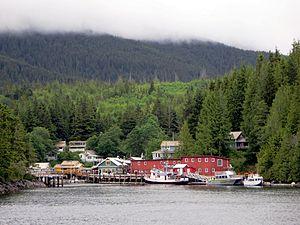
Telegraph Cove est une communauté du nord de l'île de Vancouver, en Colombie-Britannique, au Canada.